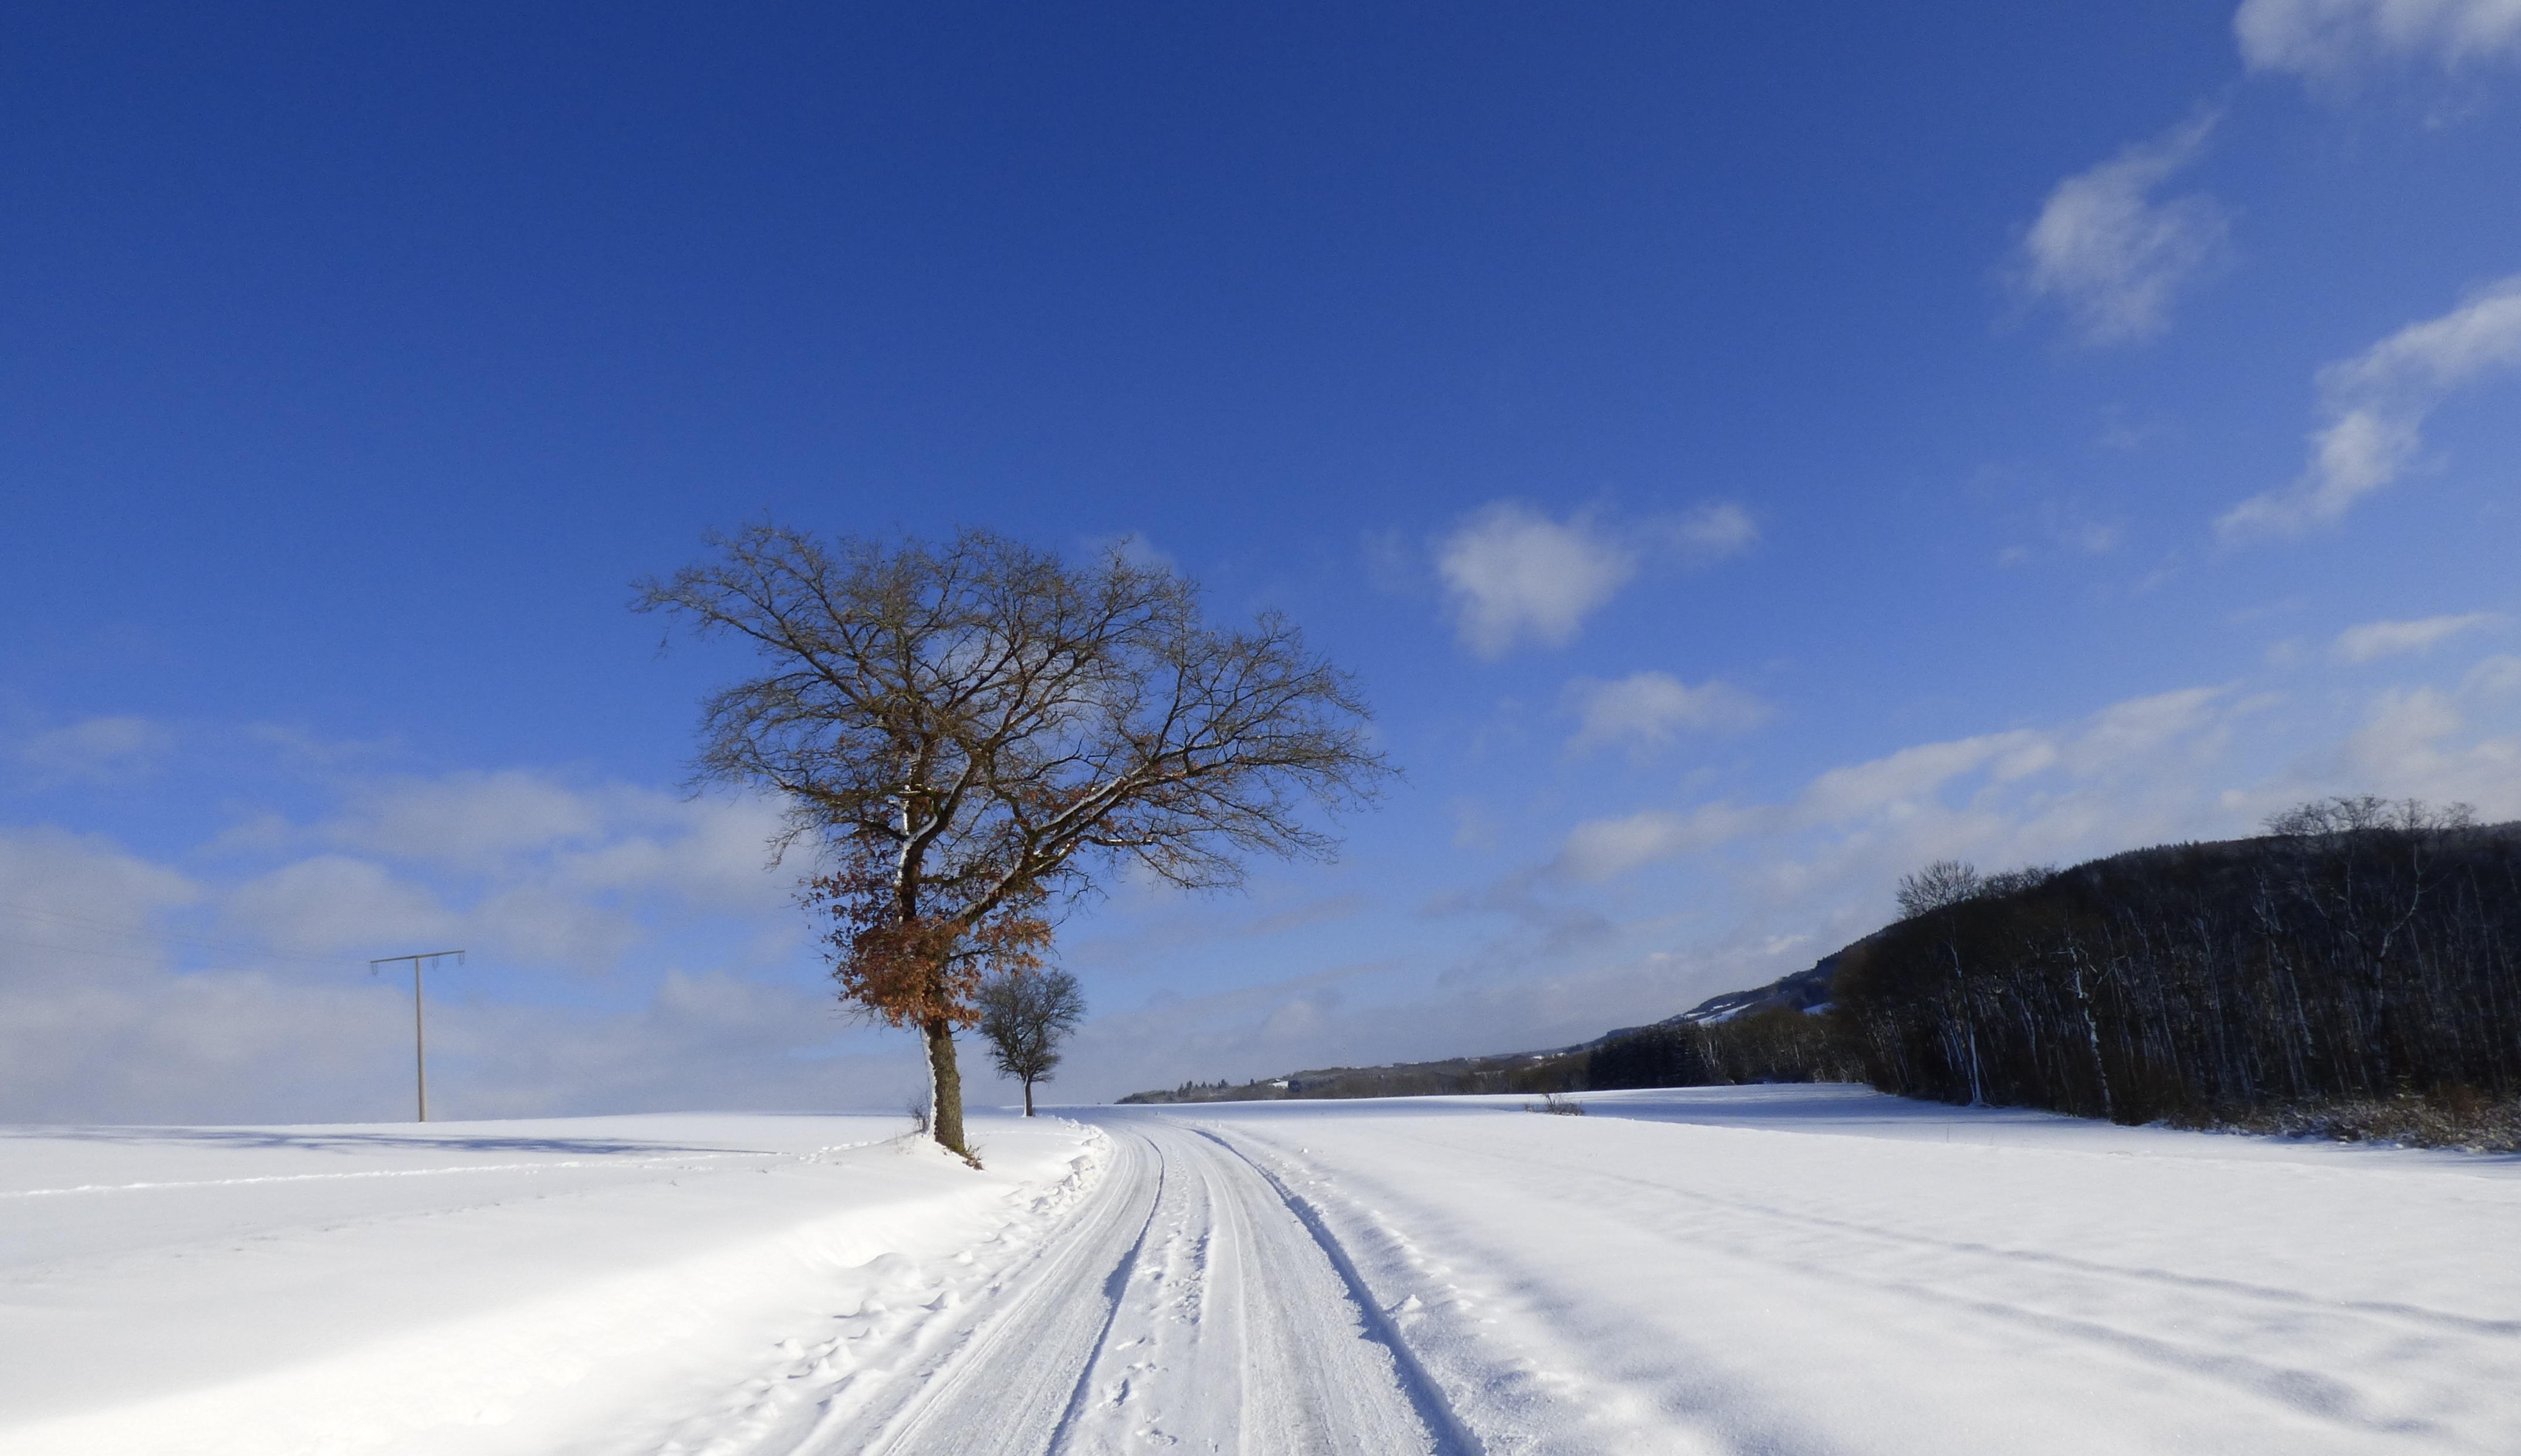
landscape, nature, mountain, snow, winter, weather, season, blue sky, winter landscape, trees, luxembourg, piste, freezing